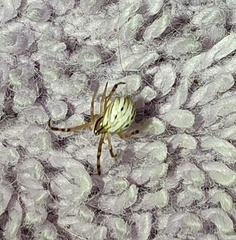
Species: Lactrodectus_hesperus